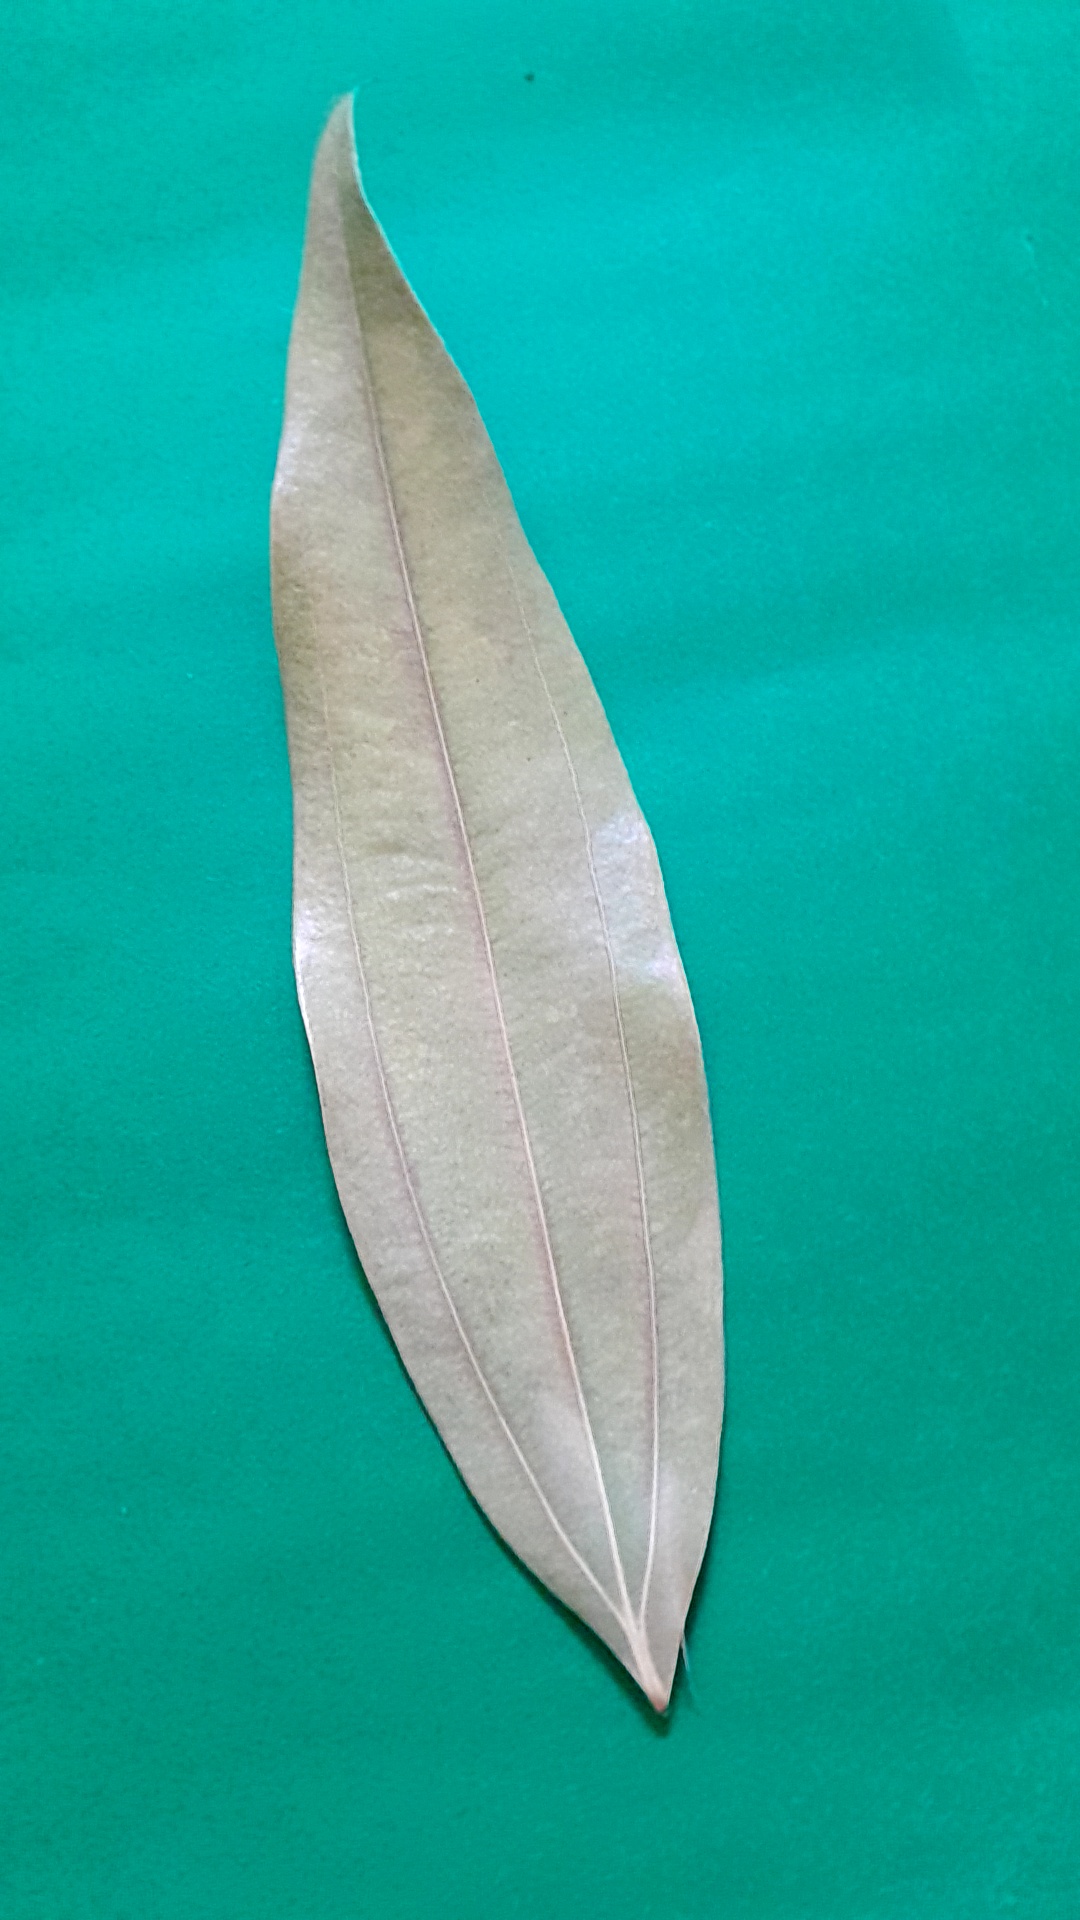
Label: Dry Leaf